Snow Country

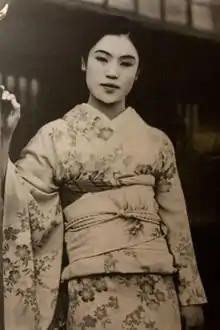
Onsen geisha Matsuei, on whom Kawabata is said to have based the character Komako in the novel.

"Snow Country" is a stark tale of a love affair between a Tokyo dilettante and a provincial geisha that takes place in the remote hot spring ("onsen") town of Yuzawa. (Kawabata did not mention the name of the town in his novel.)